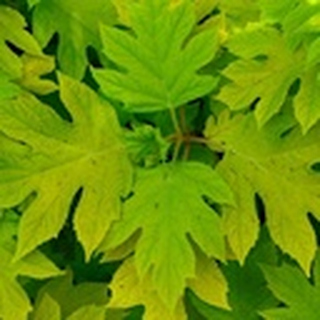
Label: healthy_cotton